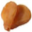
Label: pear